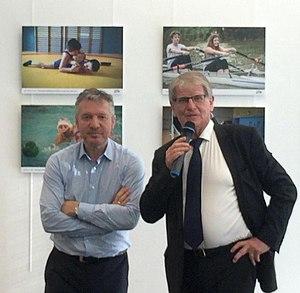
Le champion olympique de judo Thierry Rey (à gauche) avec Patrick Braouezec (au micro), président de Plaine commune dans les locaux de Plaine commune 21 rue Jules Rimet.
Thierry Rey est un judoka français né le 1ᵉʳ juin 1959 à Furnes en Belgique.